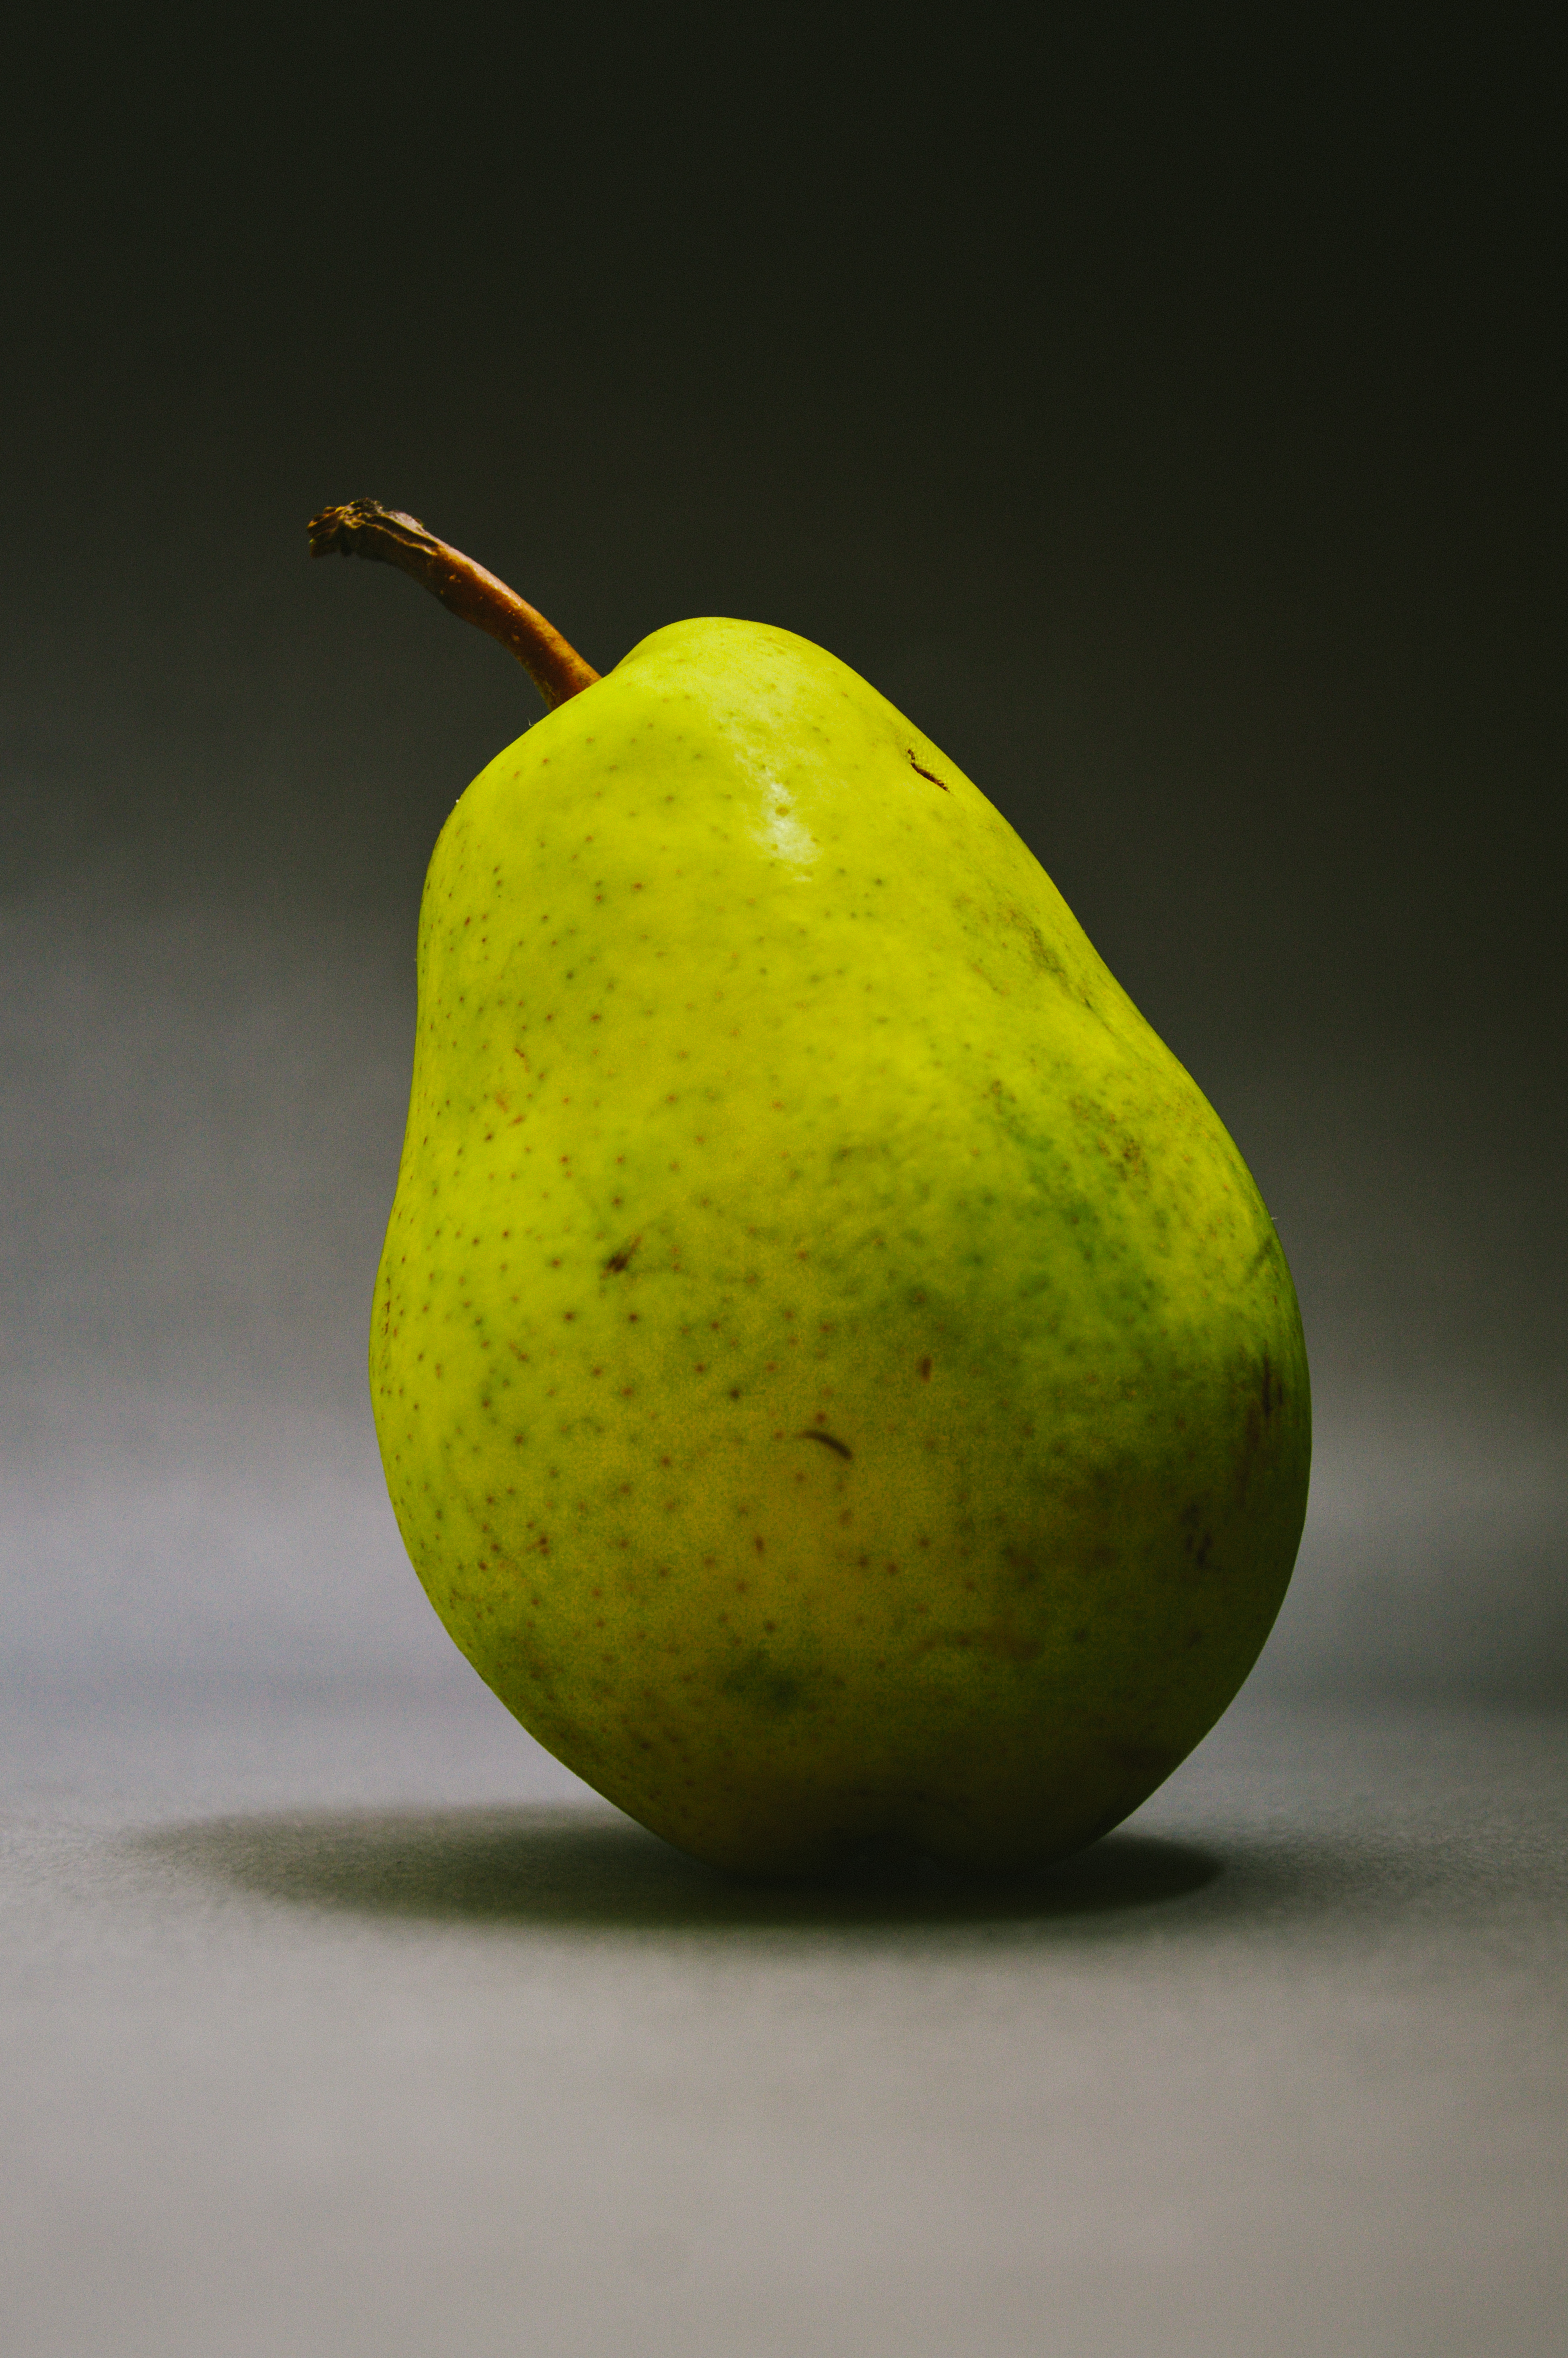
plant, fruit, food, green, produce, yellow, pear, fruit tree, macro photography, flowering plant, still life photography, land plant